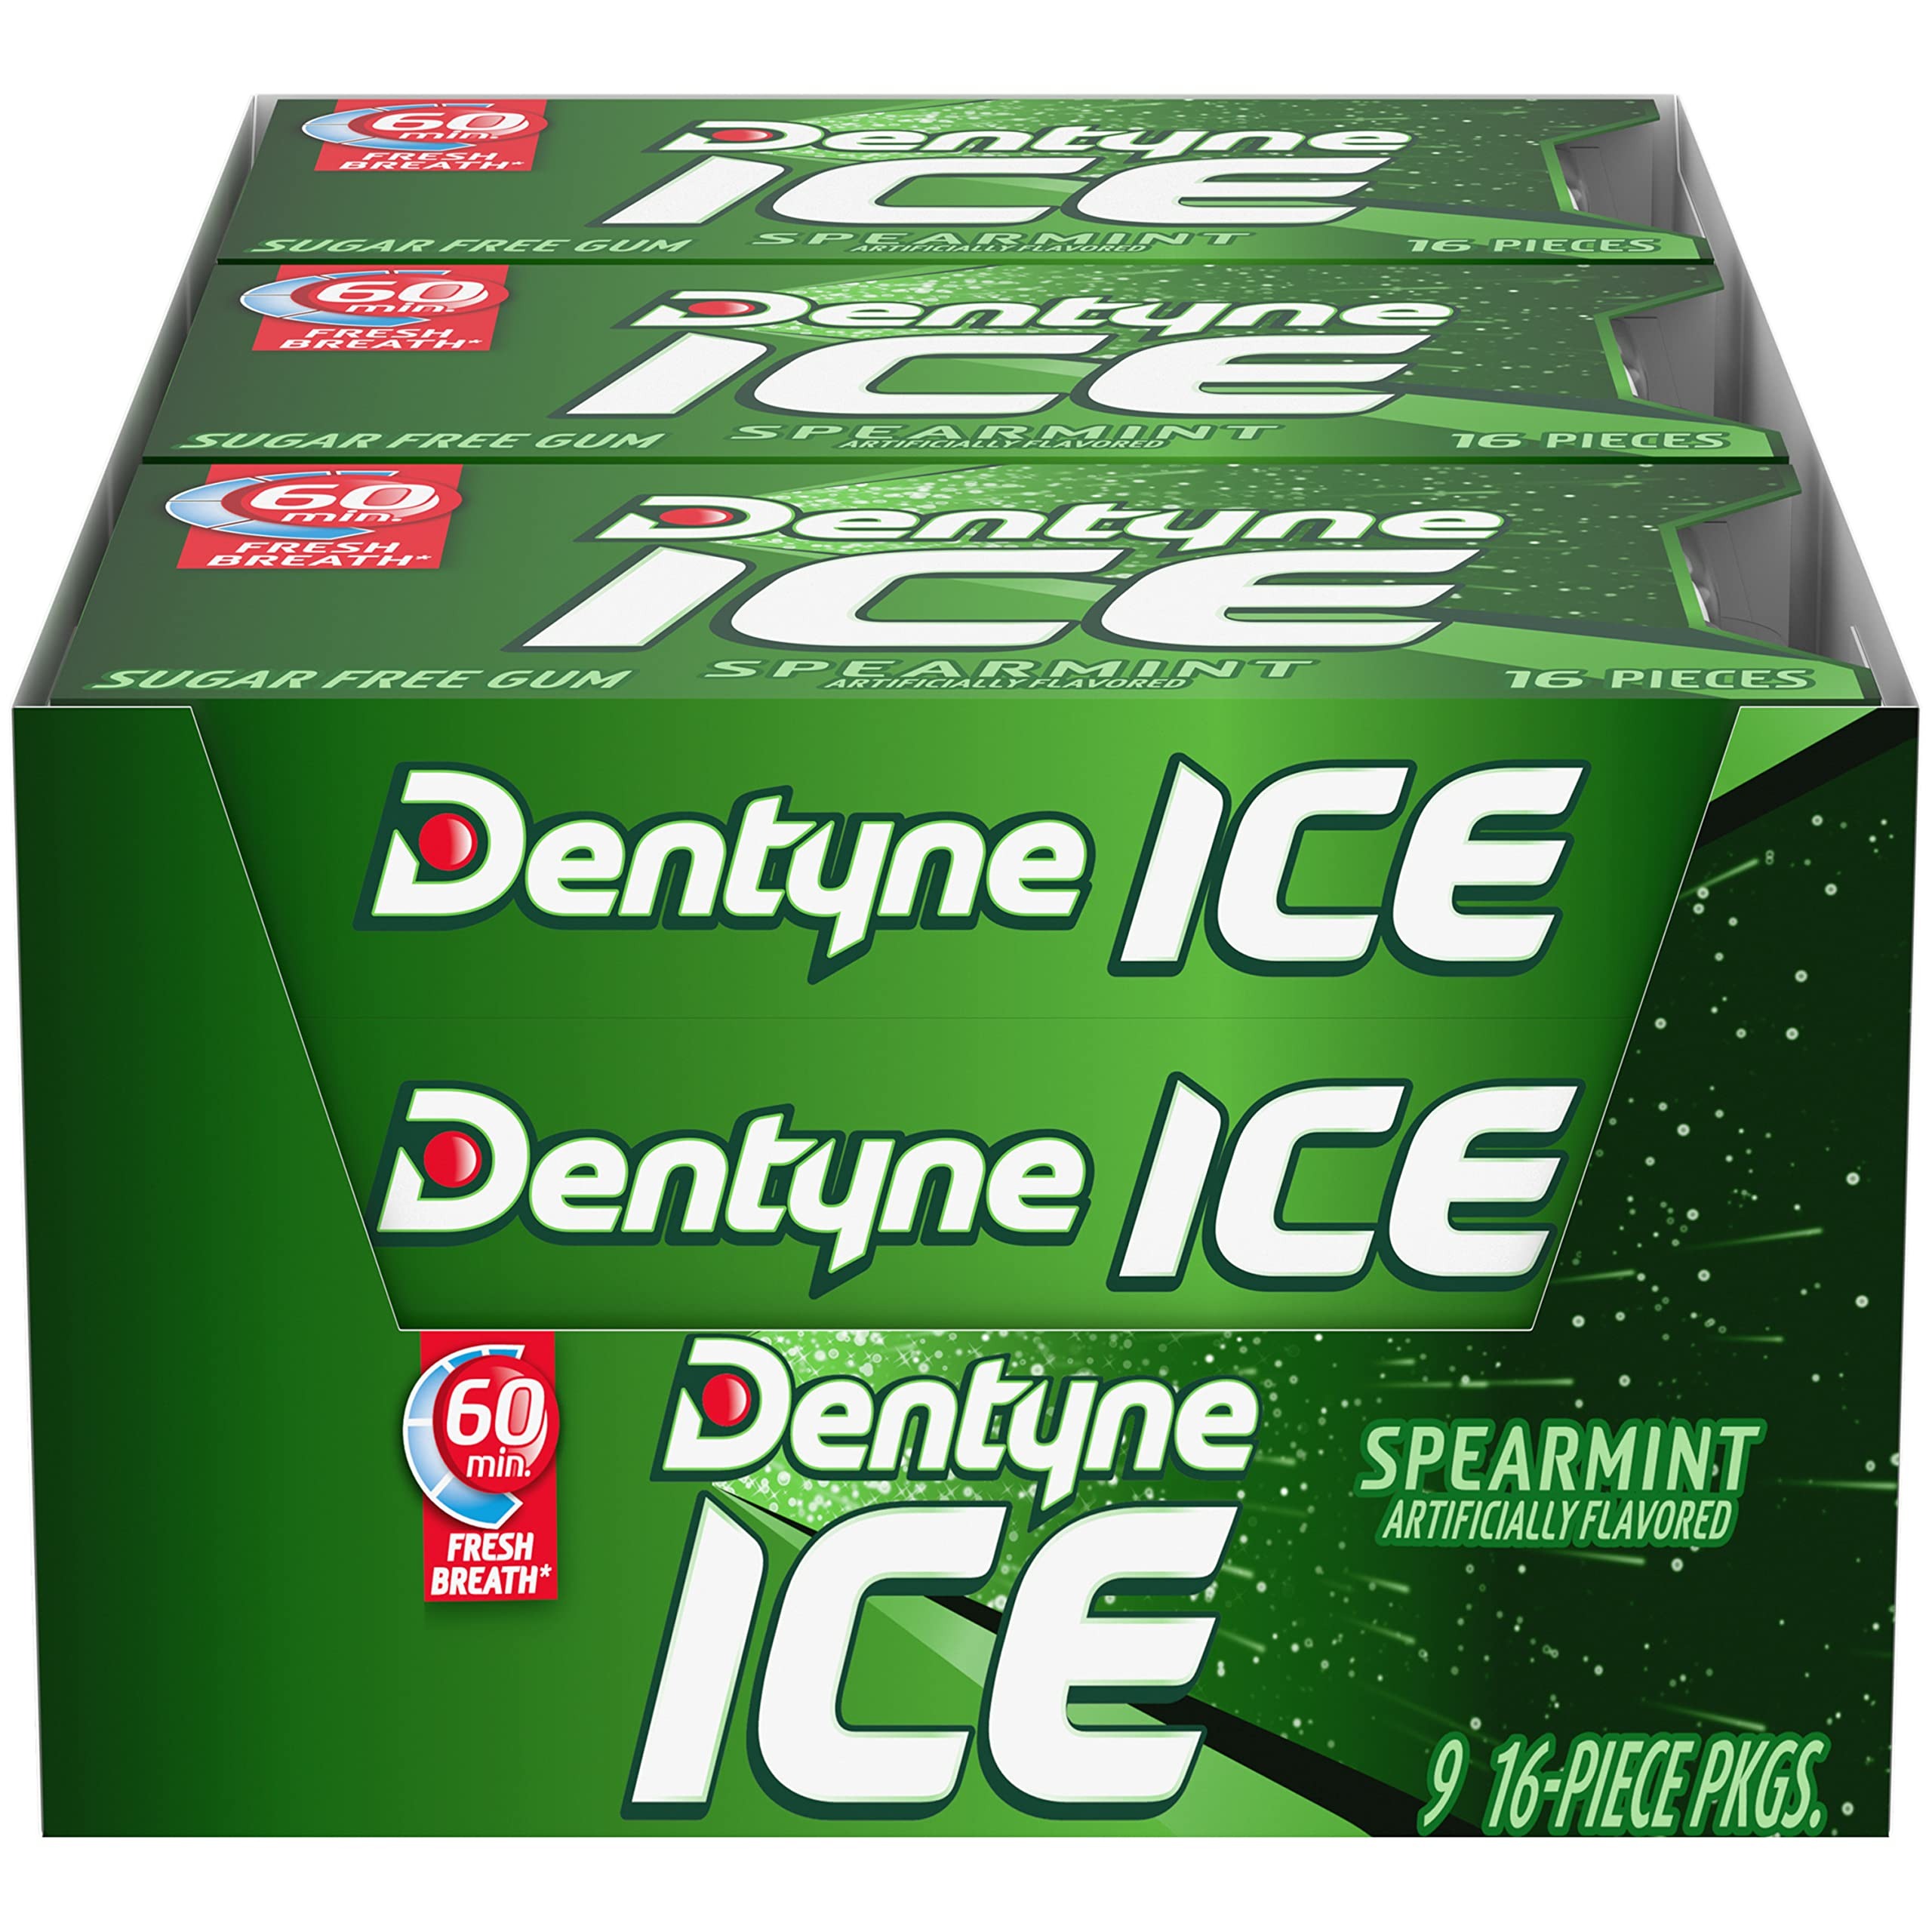
Item Name: Dentyne Ice Spearmint Sugar Free Gum, 9 Packs of 16 Pieces (144 Total Pieces)
Bullet Point 1: 9 packs with 16 pieces each, 144 total pieces, of Dentyne Ice Spearmint Sugar Free Gum
Bullet Point 2: Spearmint gum provides a cooling flavor
Bullet Point 3: Keep a pack or bag of gum in your car or desk for a quick breath freshener
Bullet Point 4: Sugarless gum with 35% fewer calories than sugared gum
Bullet Point 5: Flavored gum that freshens your breath for up to 60 minutes, including 20 minutes of chew time
Value: 144.0
Unit: Count

Price: 8.15